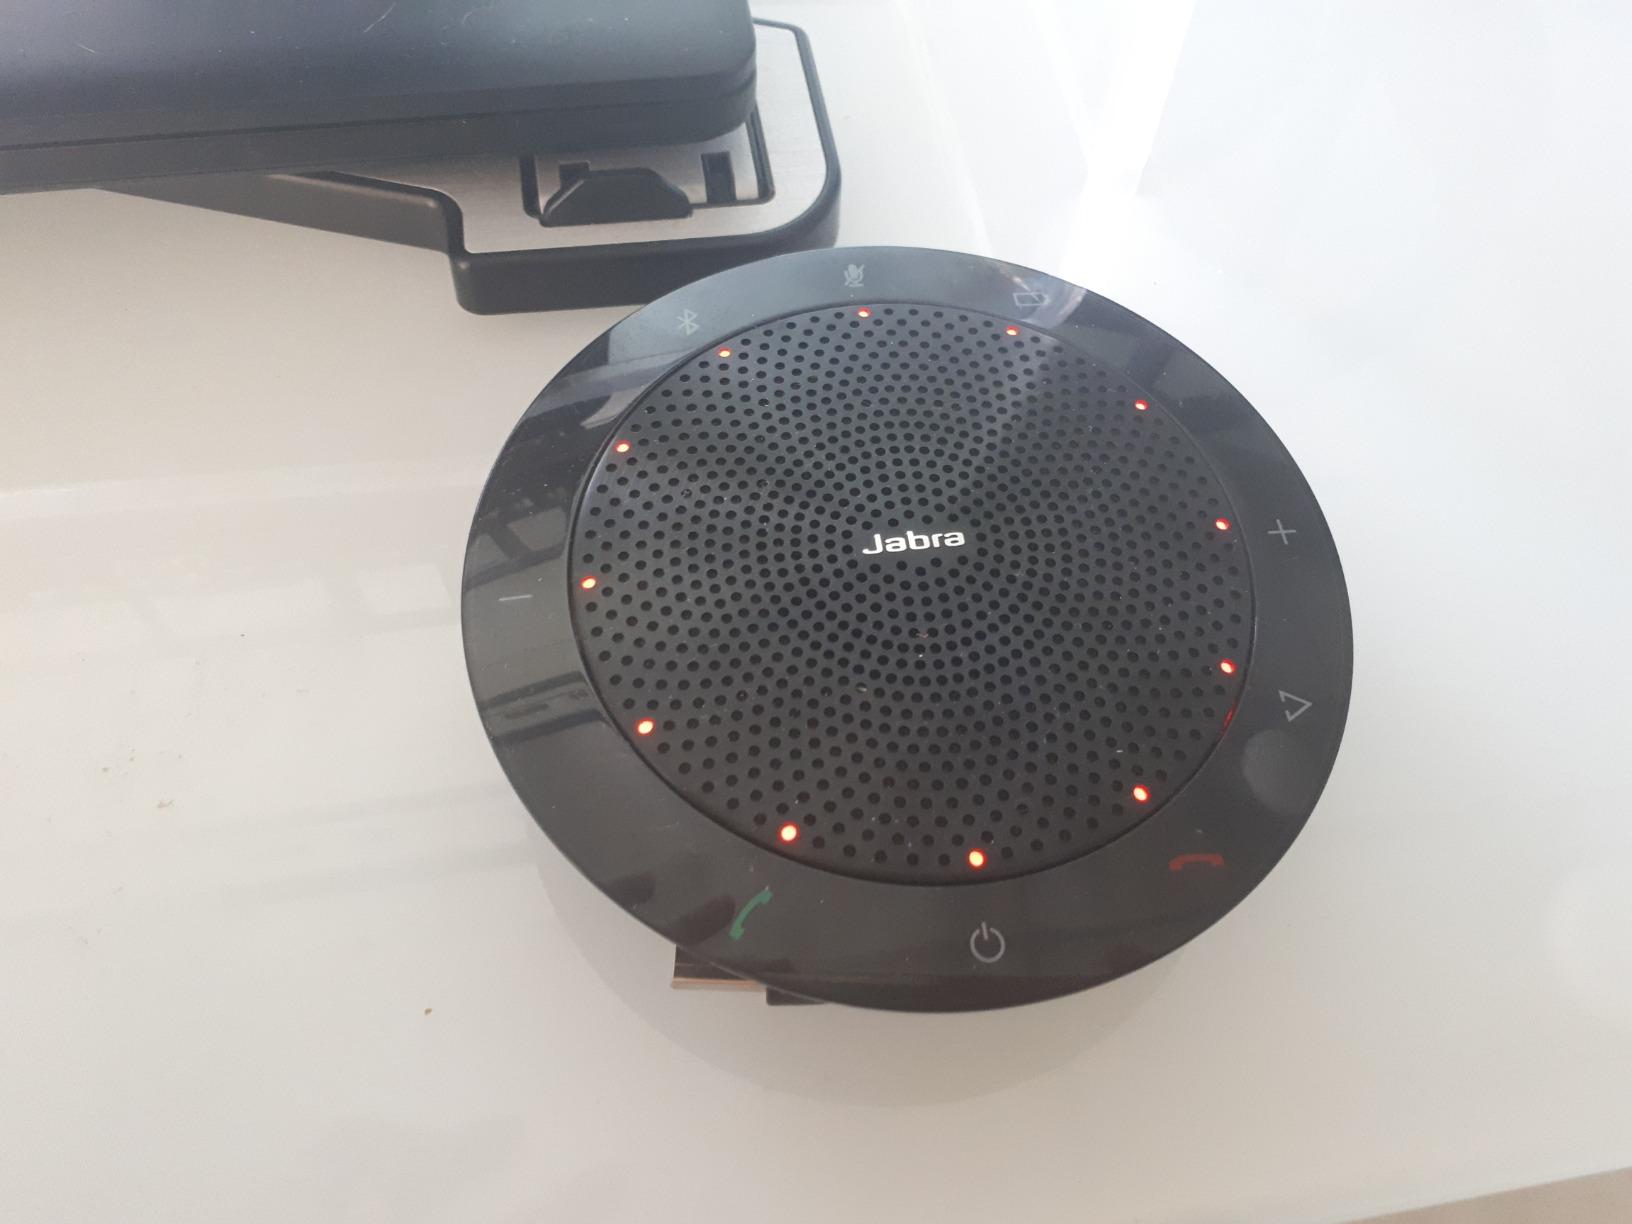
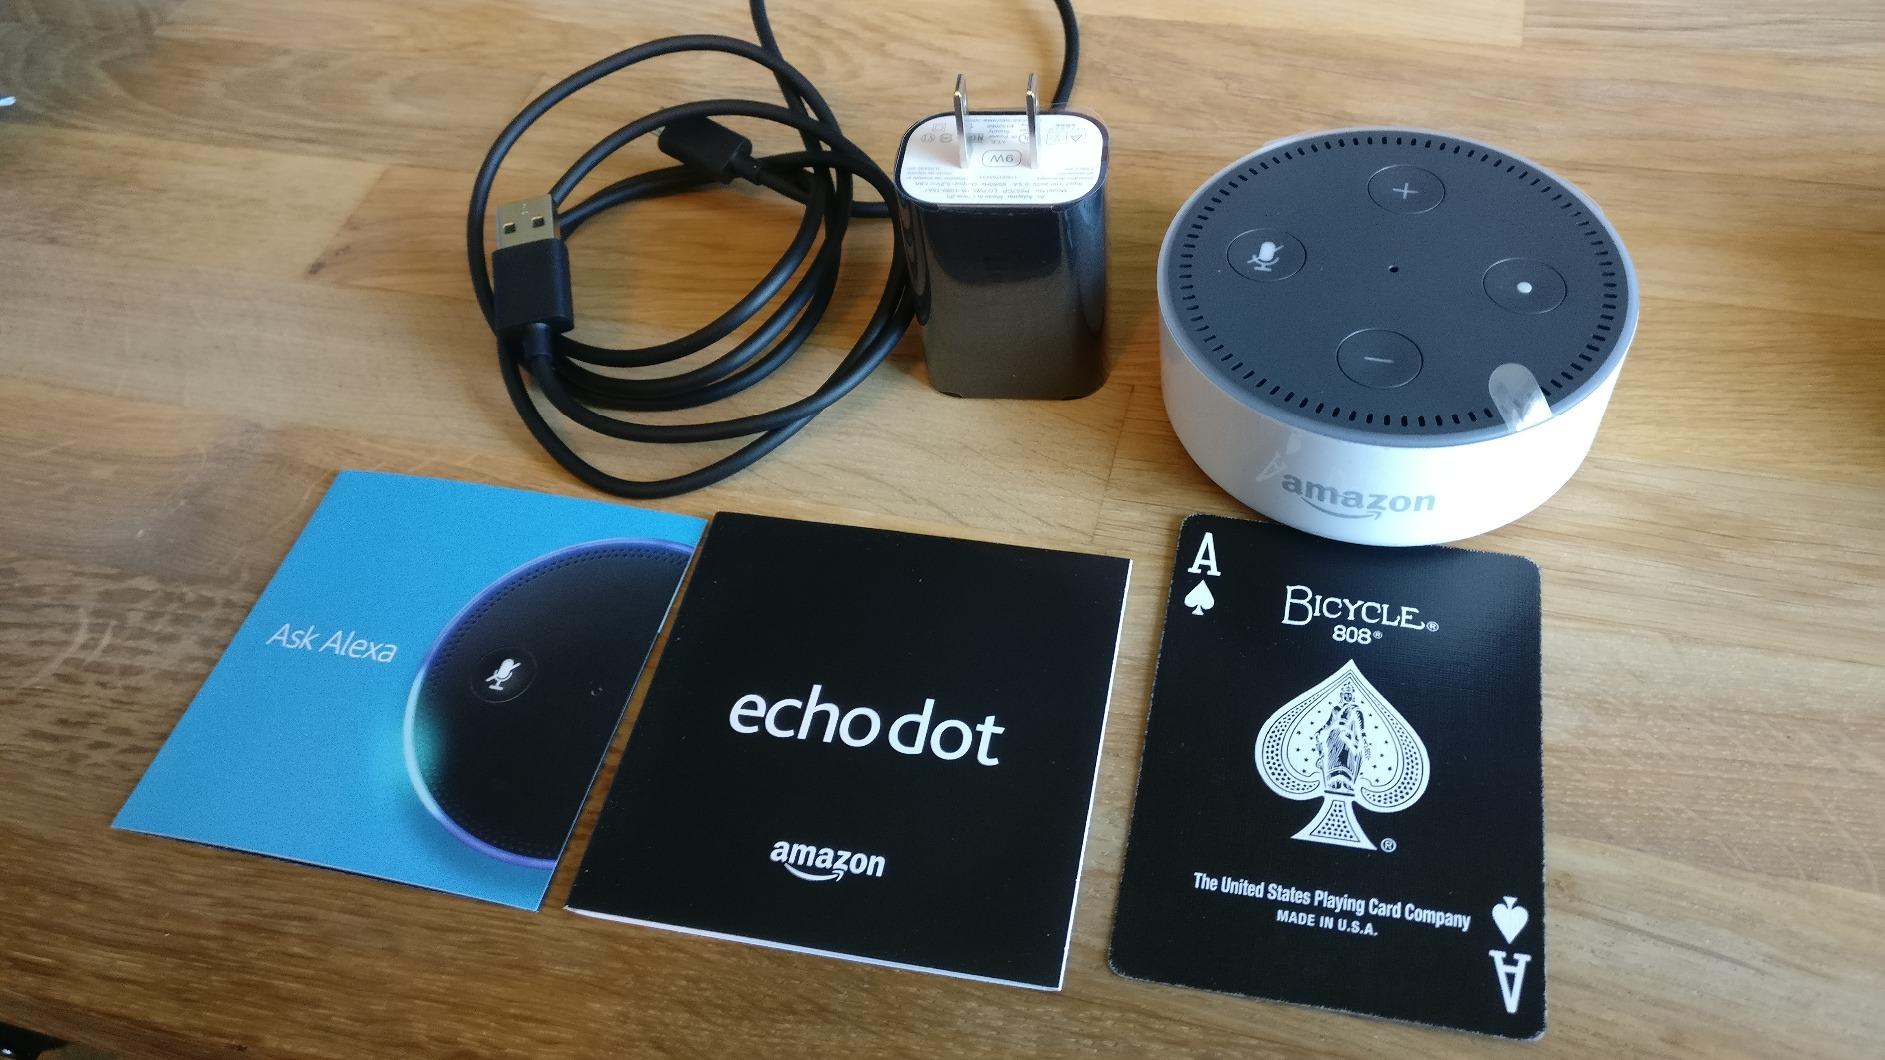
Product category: speaker
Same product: no